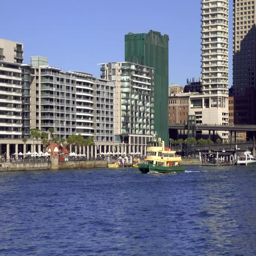
an old traditional ferry leaves the terminal wharf on beautiful harbor with its restaurants and apartment buildings on a sunny day